Nasal surgery

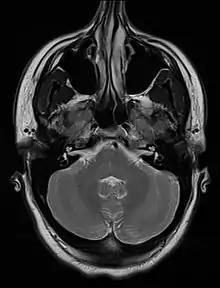
A congenitally deviated nasal septum shown on Magnetic Resonance Imaging (MRI), which can be corrected by septoplasty.

Septoplasty is a surgical procedure involving the correction of the nasal septum, which refers to the bone and cartilage dividing the space between the nostrils. When a nasal septum is bent or crooked, it indicates the narrowing or blockage of the airway, leading to breathing difficulties and worsened sinus infections due to poor drainage.